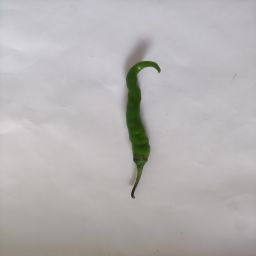
Crop: Chile Pepper
Quality: Unripe